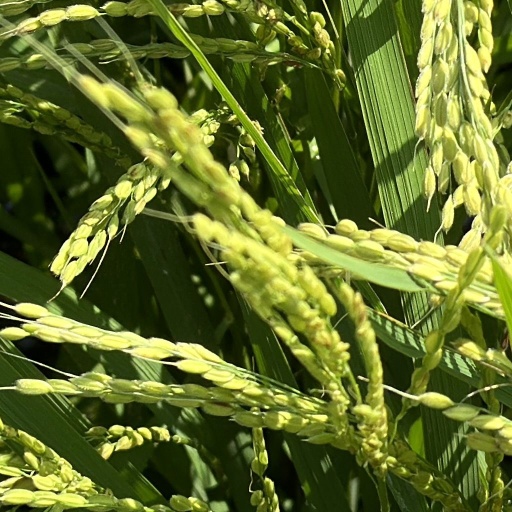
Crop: rice